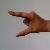
The image shows a hand gesture representing the letter 'Z' in Indian Sign Language.